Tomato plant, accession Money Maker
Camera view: vertical (180 deg); turntable rotation: 120 degrees
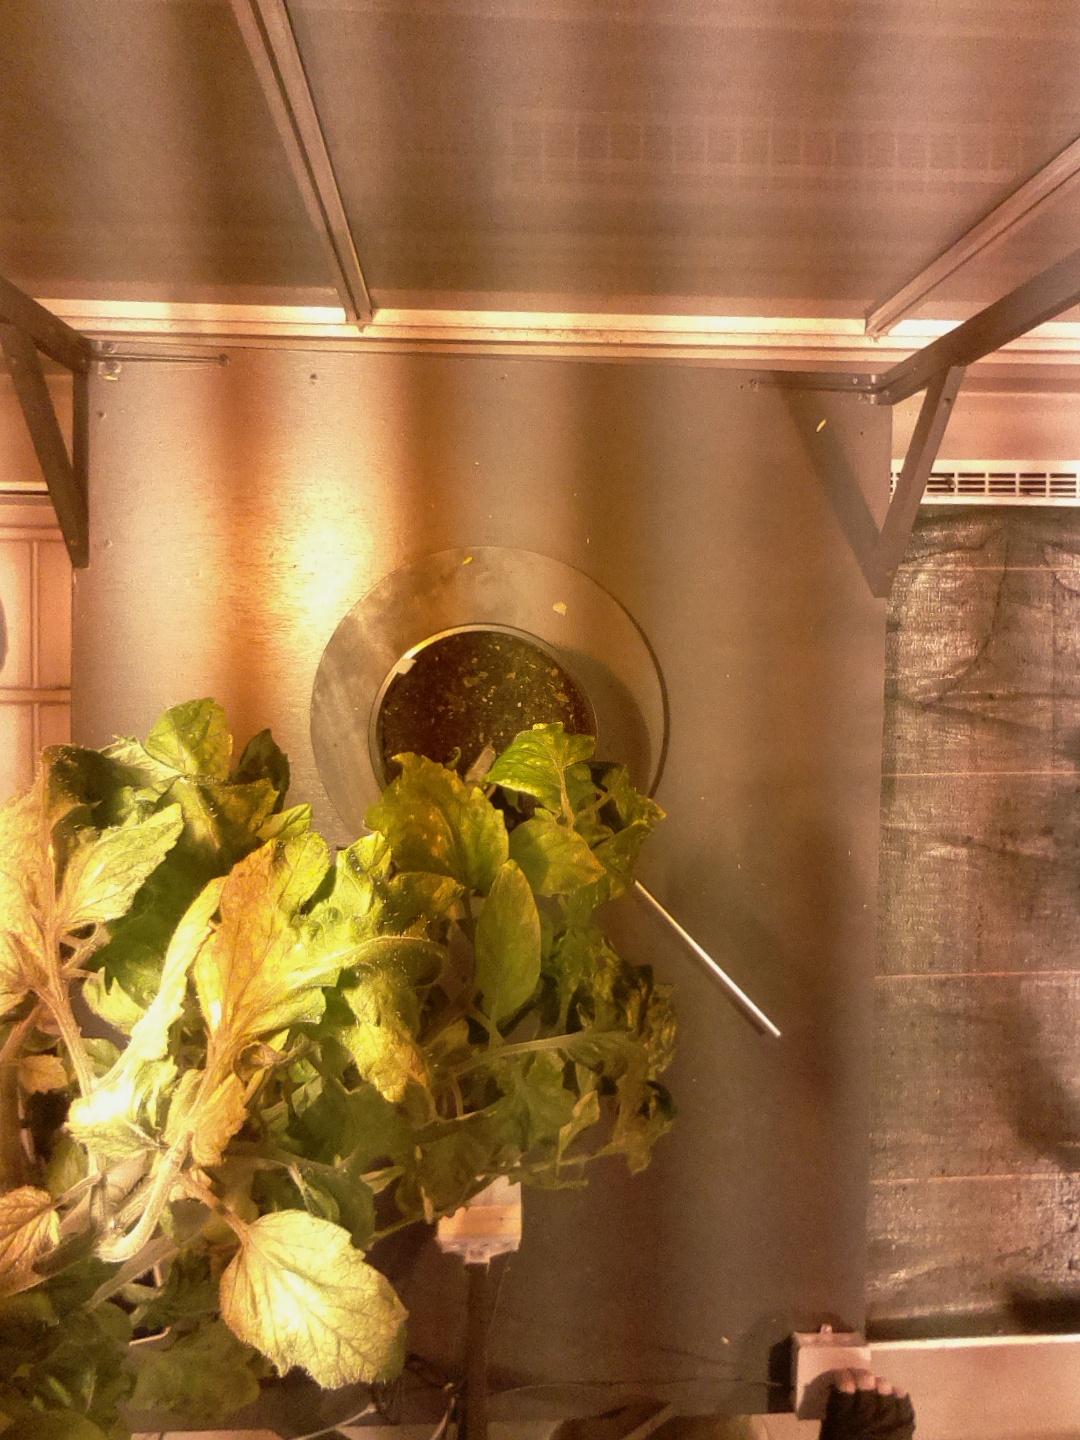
BBCH growth stage 74: 40%-50% of final fruit size